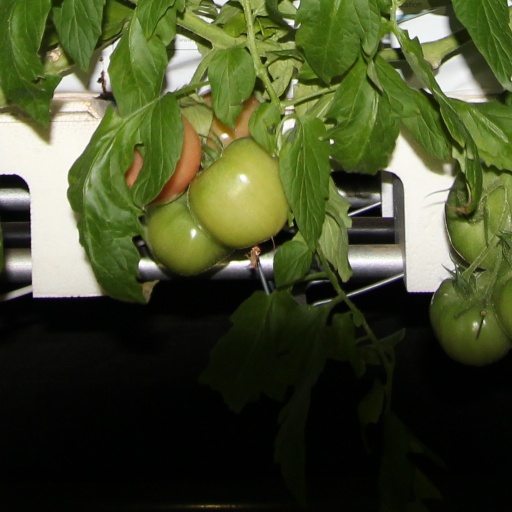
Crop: tomato